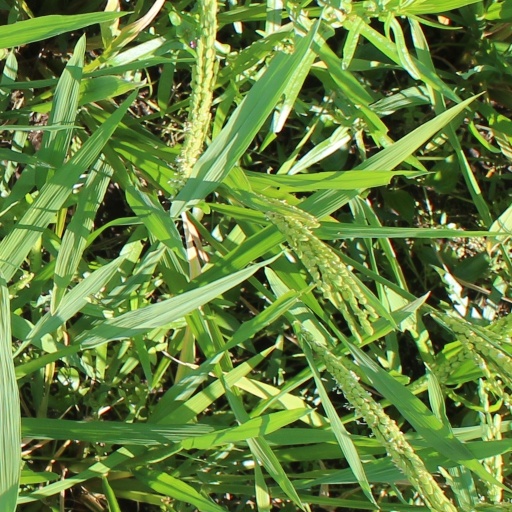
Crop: rice